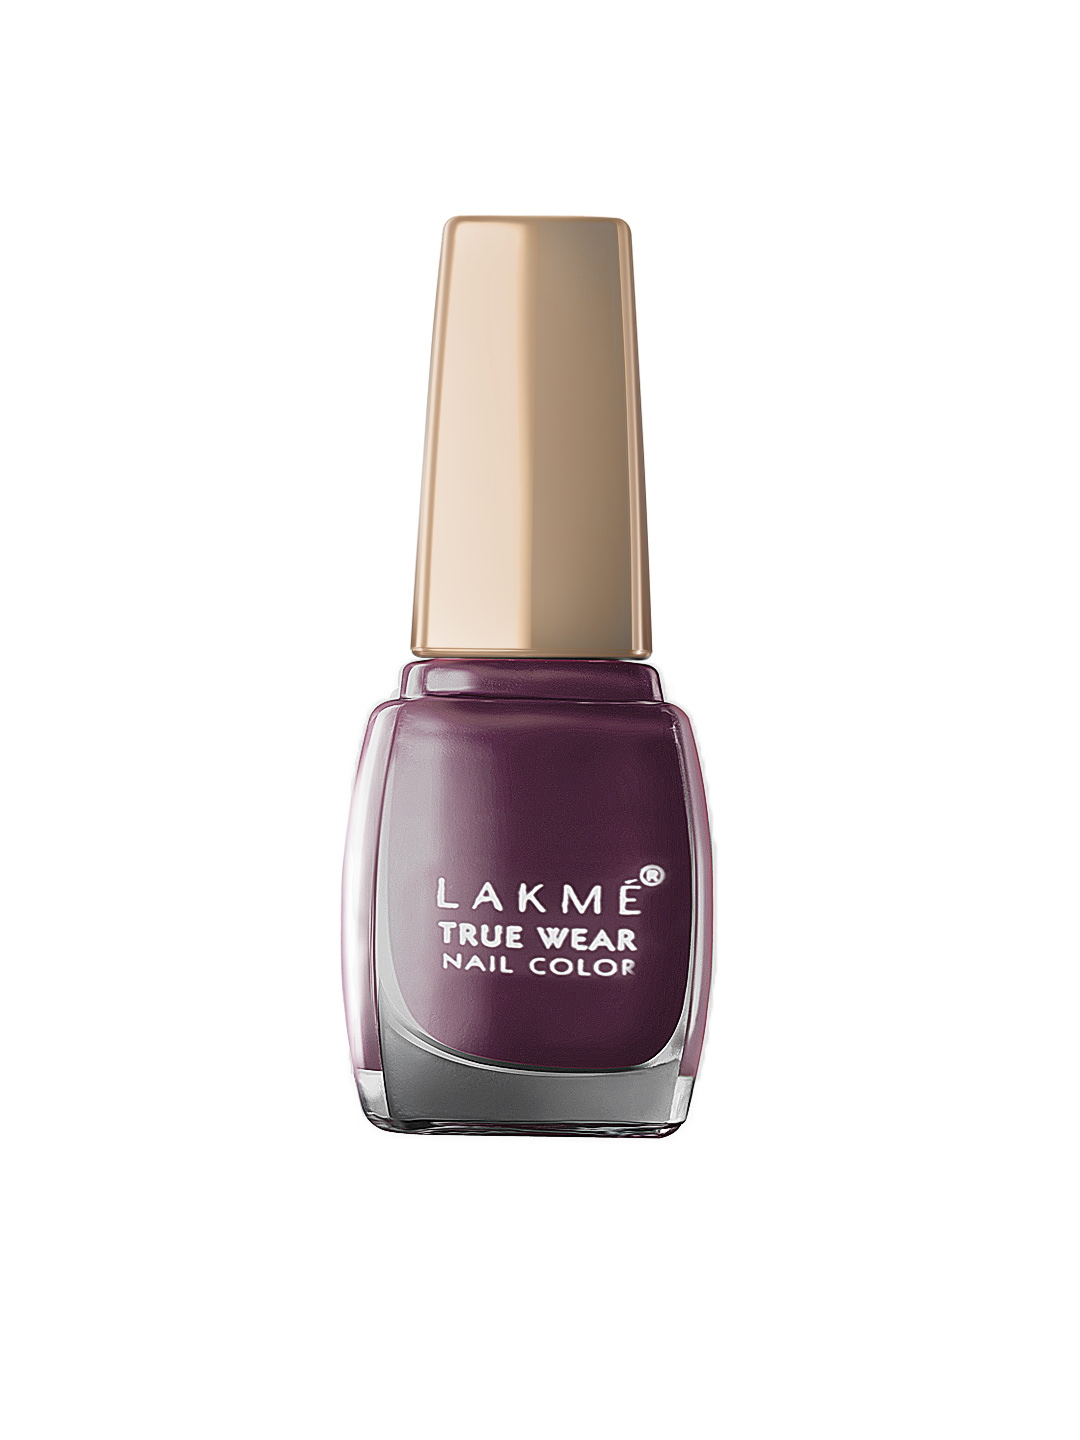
Lakme True Wear Classics Nail Polish 1
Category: Personal Care / Nails / Nail Polish
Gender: Women
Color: Brown
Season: Spring 2017
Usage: Casual